Sky position (RA, Dec in degrees): 213.54, 2.557
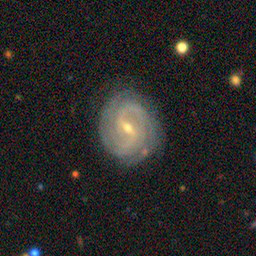
Galaxy morphology: Barred Spiral Galaxies